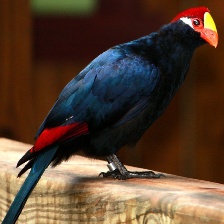
Species: VIOLET TURACO
Scientific name: MUSOPHAGA VIOLACEA